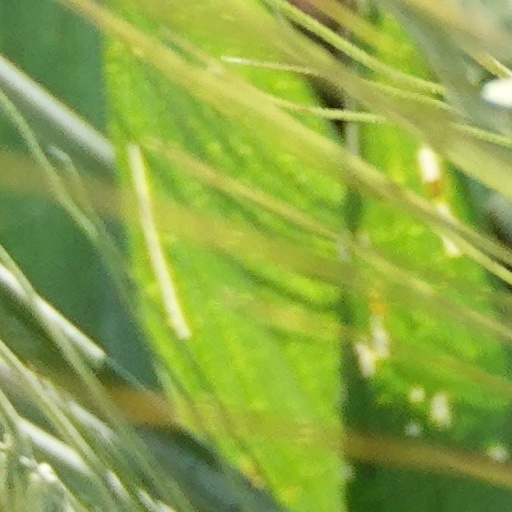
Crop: wheat